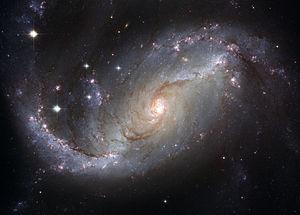
La galaxie spirale baree NGC 1672 vue par le Telescope Spatial Hubble. Cette image revele le detail des nebuleuses de cette galaxie, que ce soient les pouponiere d'etoiles ou les bandes sombres de poussiere intestellaire. NGC 1672 est distante de plus de 60 millions d'annees lumieres de la terre, dans la direction de la constellation australe de la dorade. Cette image a ete prise en aout 2005 par la camera ACS de Hubble. Türkçe: NGC 1672 Kılıçbalığı takımyıldızı'nda bulunan çubuklu sarmal gökada. James Dunlop tarafından 5 Kasım 1826 yılında keşfedilmiştir. Önceden Kılıçbalığı Grubu'nun bir üyesi olarak düşünülmekteydi, fakat daha sonra bu düşünce reddedilmiştir. NGC 1672'nin tahminen 20 kpc uzunluğunda büyük bir çubuğu bulunmaktadır. Çekirdeği ve sarmal kolların iç bölümlerinden çok güçlü radyo dalgaları salınmaktadır (Hubble Uzay Teleskobu, NASA, ESA).
Une galaxie spirale barrée est une galaxie spirale dont les bras spiraux n’émergent pas du centre de la galaxie, mais d’une bande d’étoiles traversant ce centre.
Les galaxies de Seyfert sont des galaxies spirales caractérisées par un noyau extrêmement brillant et compact. D'une brillance de surface très élevée, leur noyau représente l'une des plus grandes sources de rayonnement électromagnétique connues de l'Univers, possiblement liée au trou noir supermassif en leur centre. Ces galaxies présentent des émissions fortes dans les domaines radio, ultraviolet, infrarouge et rayons X du spectre électromagnétique. Elles représenteraient plus de 5 % de l'ensemble des galaxies de l'univers observable.
NGC 1672 est une galaxie spirale barrée située dans la constellation de la Dorade à environ 61 millions d'années-lumière de la Voie lactée. Elle a été découverte par l'astronome australien James Dunlop en 1826.